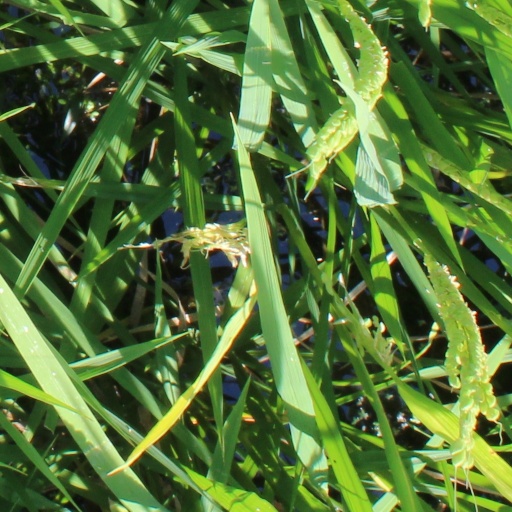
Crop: rice